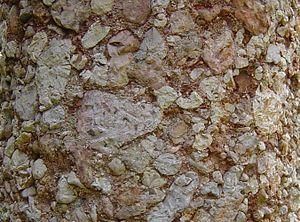
Les brèches sont, avec les poudingues et les tillites, une des trois sortes de roches qui forment la famille des conglomérats. Les conglomérats sont des roches détritiques, c'est-à-dire issues de la dégradation mécanique d'autres roches, généralement sédimentaires, parfois volcaniques, constituées de fragments unis par un ciment naturel. Tandis que les poudingues agglomèrent des éléments arrondis qui traduisent un transport long avant sédimentation, les brèches contiennent des éléments anguleux. Les tillites sont des conglomérats où coexistent les éléments arrondis et les morceaux anguleux.